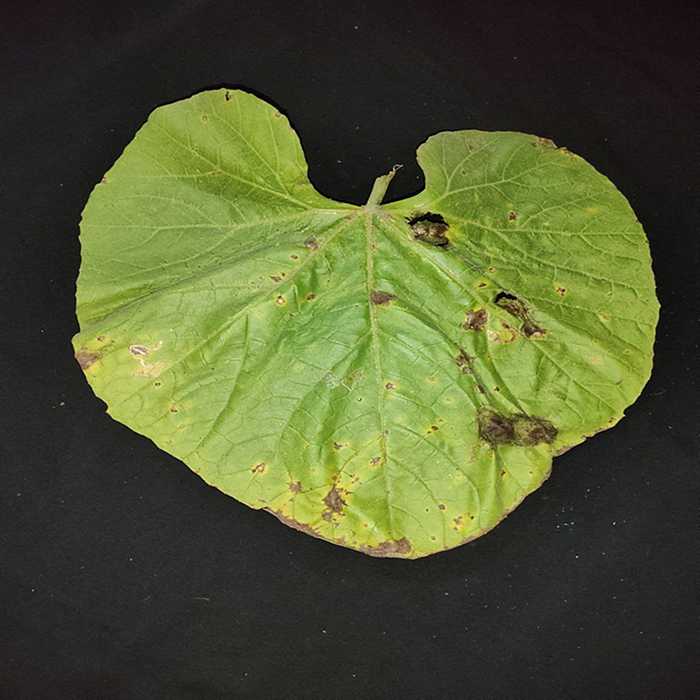
Plant: Bottle gourd
Label: Downey mildew